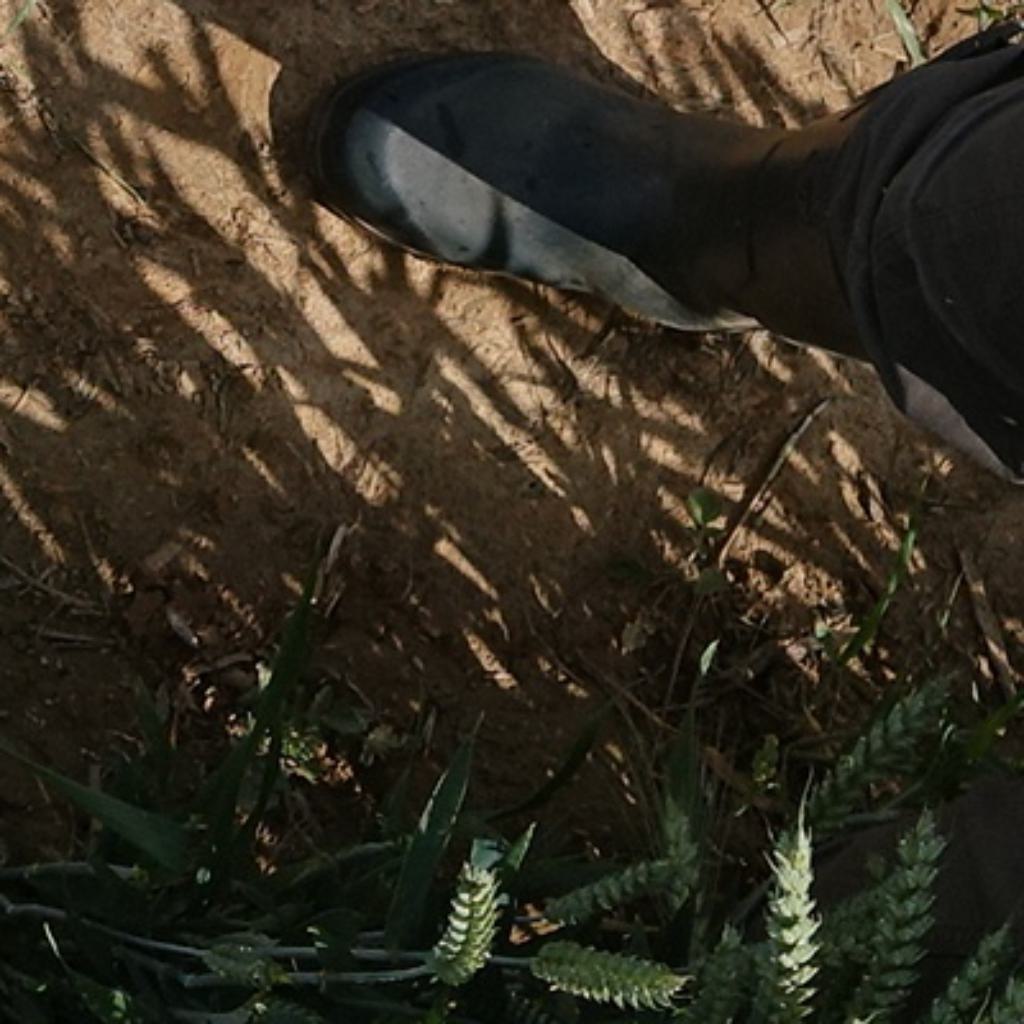
Country: France
Location: VLB
Wheat development stage: Filling